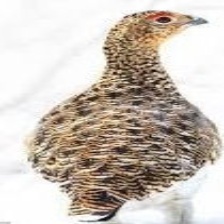
Species: WILLOW PTARMIGAN
Scientific name: LAGOPUS LAGOPUS